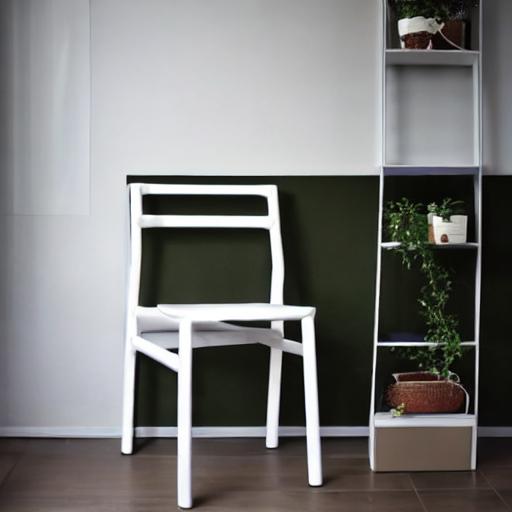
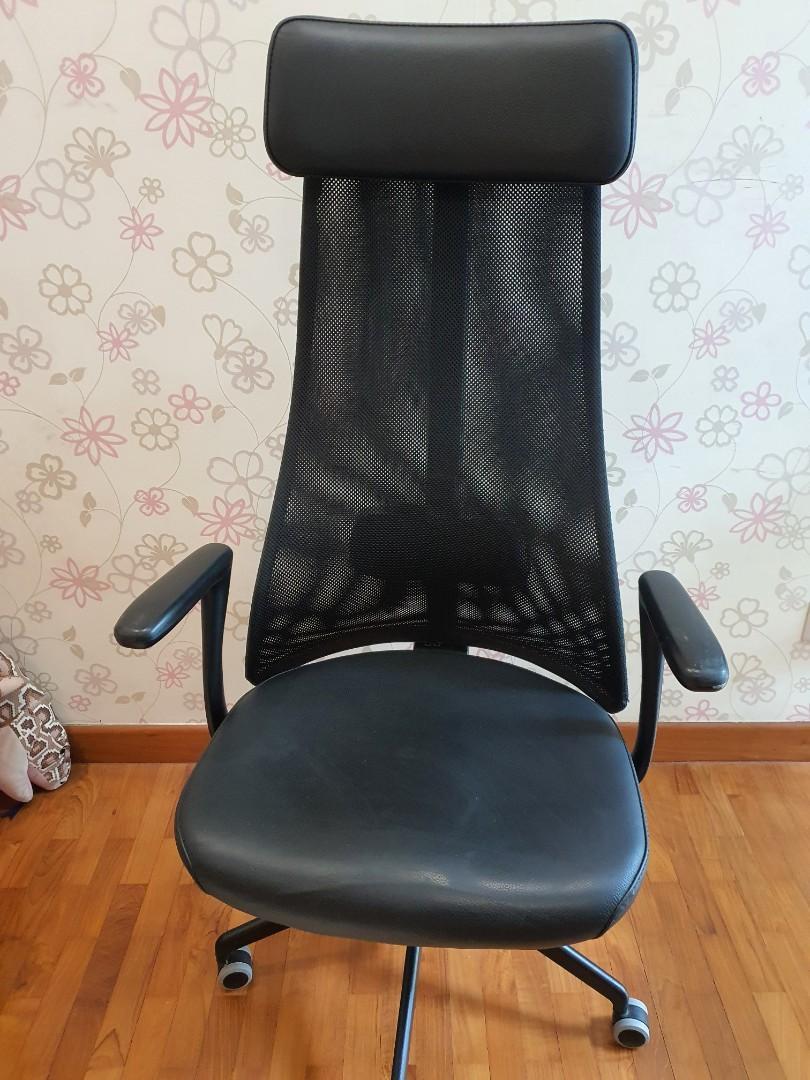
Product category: items_chair
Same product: no